Operation Matateh

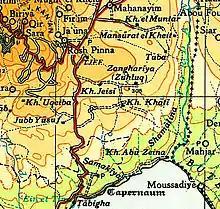
1944 map showing three of the Bedouin areas cleared during Operation Matateh (Samakiya, Shananlina and Zanghariyya).

"The road passes through several small Arab settlements. All round are Bedouin encampments with mat tents. The Bedouin gather reeds that grow in the marshes and weave them into mats. These are sold in the markets, and form an important source of their income. You can see the people weaving beside their tents. They also breed buffalies(sic) which can be seen basking in the swamps near the springs. This part of the country is rich in this type of cattle."